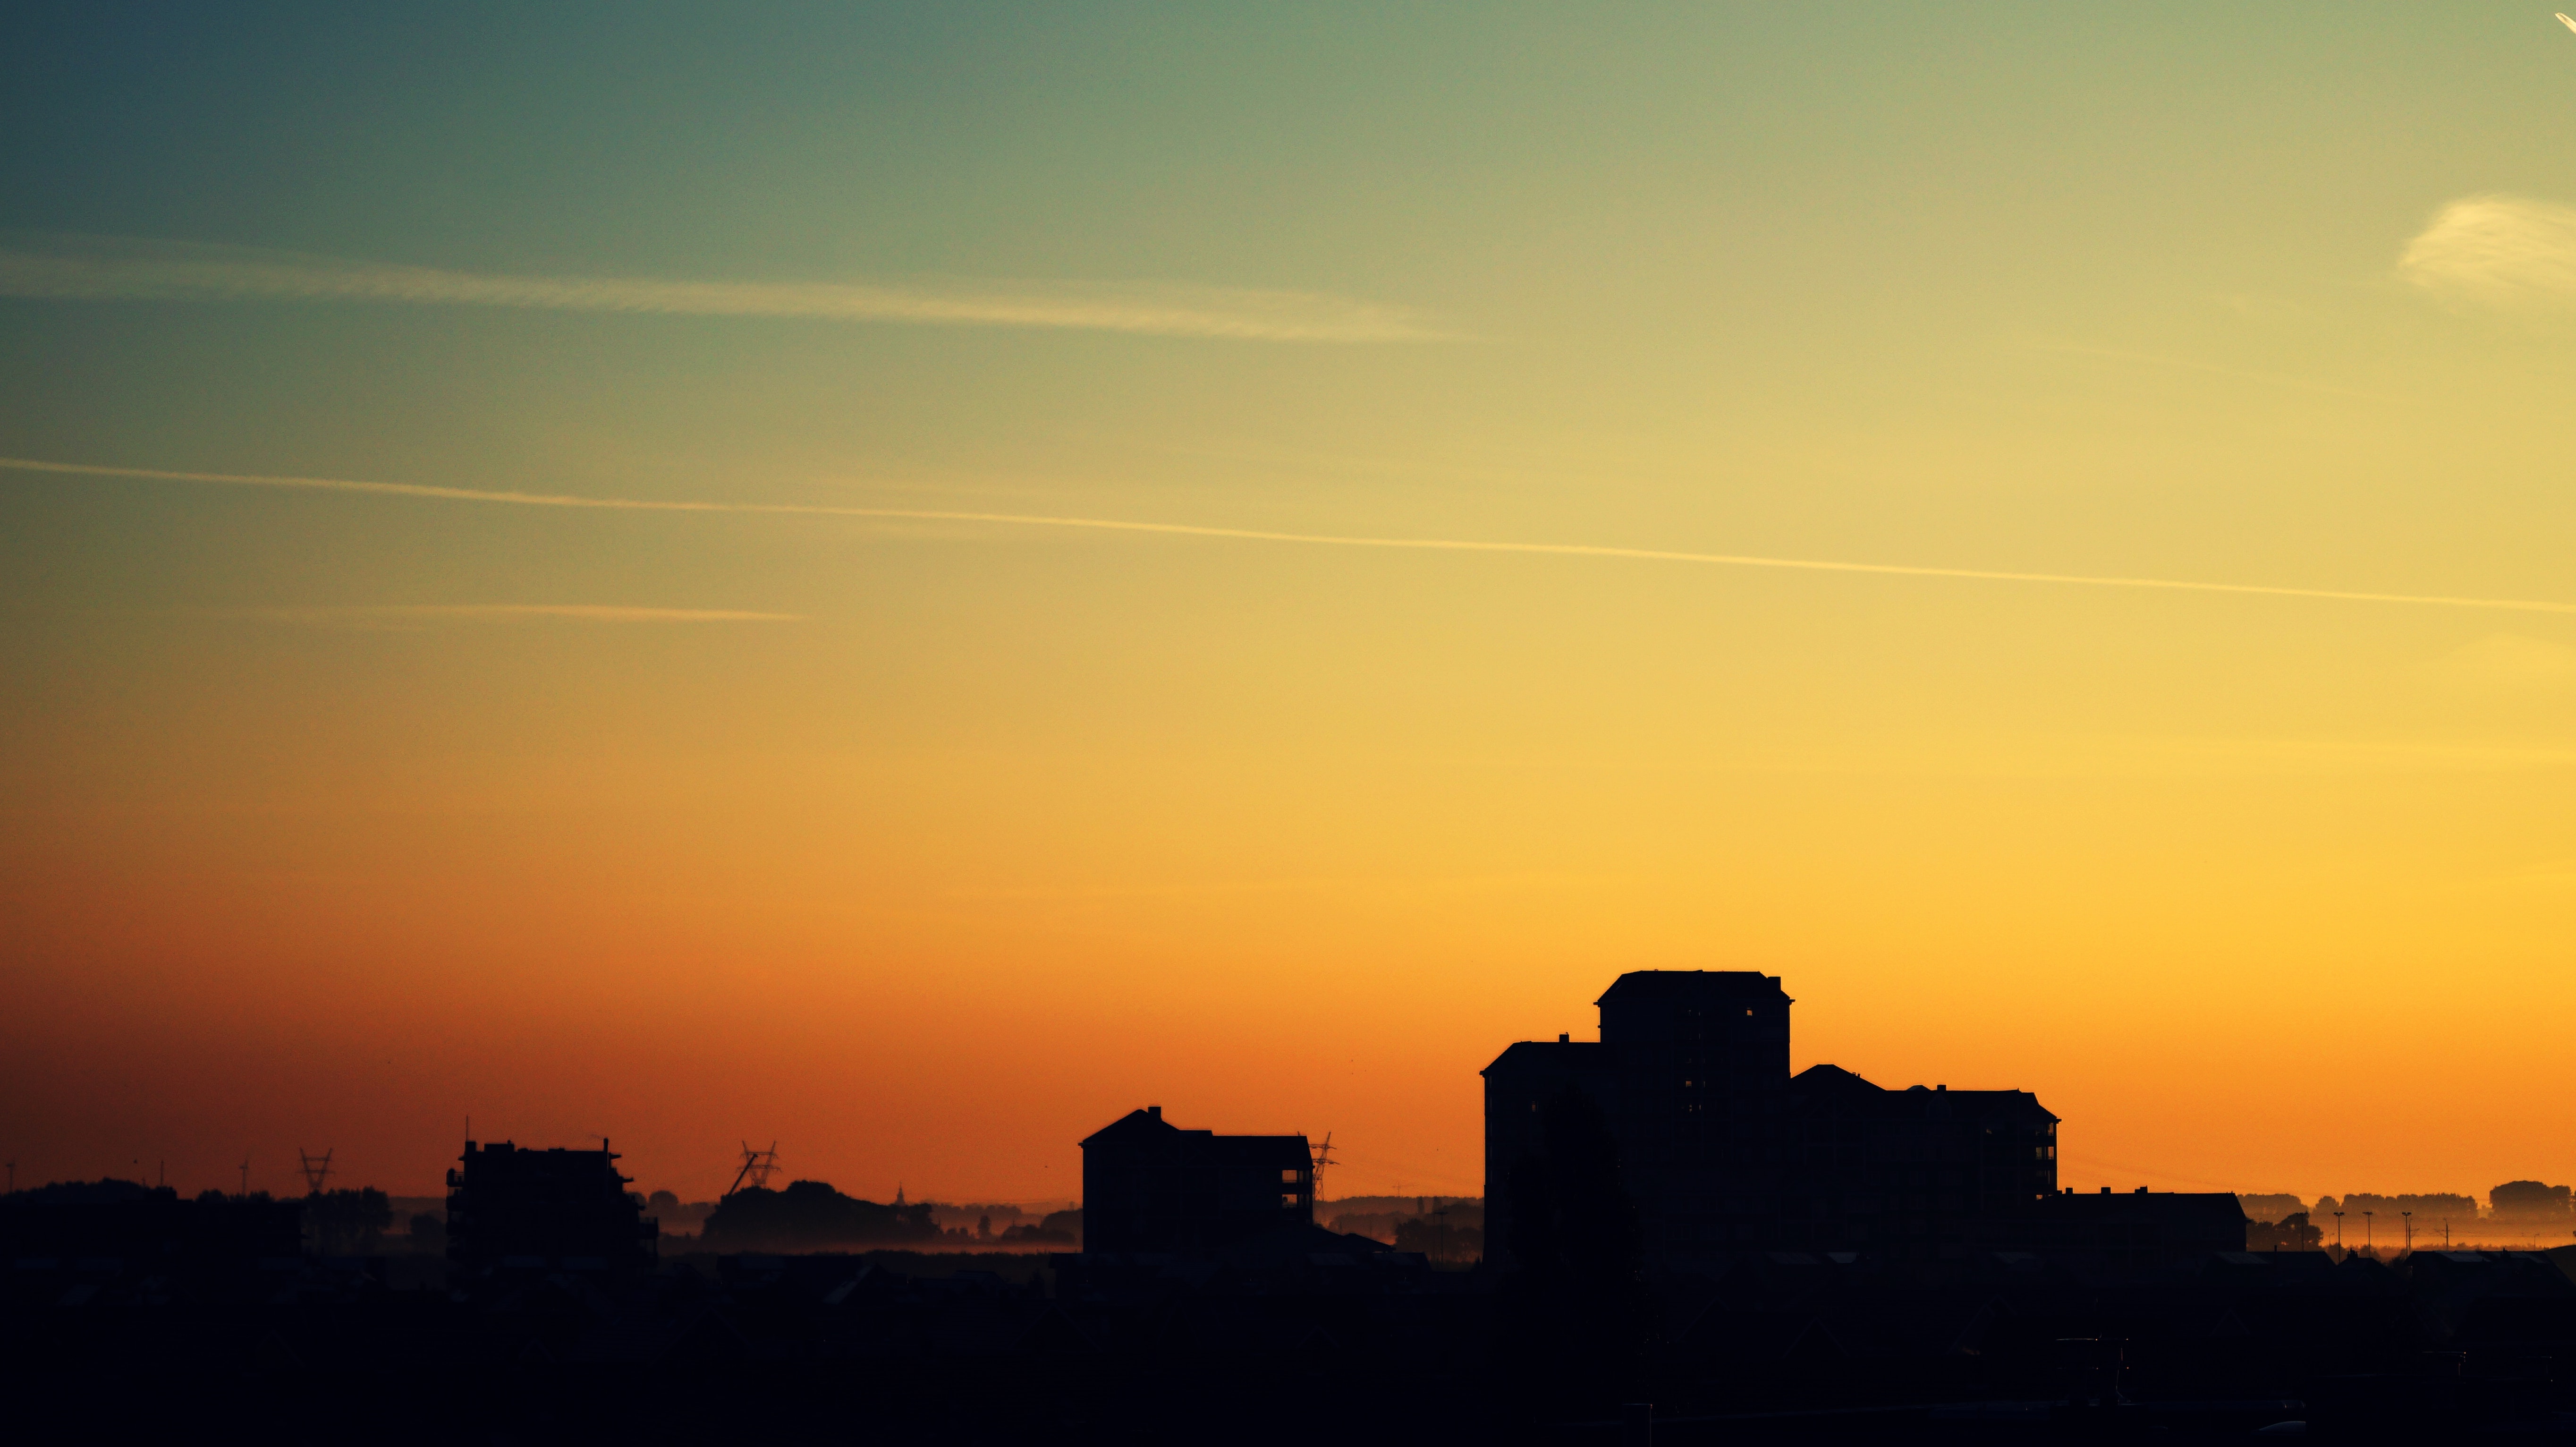
sky, afterglow, cloud, sunset, horizon, evening, sunrise, morning, dusk, atmospheric phenomenon, yellow, atmosphere, silhouette, city, sunlight, dawn, red sky at morning, calm, sea, architecture, rural area, photography, sun, skyline, landscape, meteorological phenomenon, cumulus